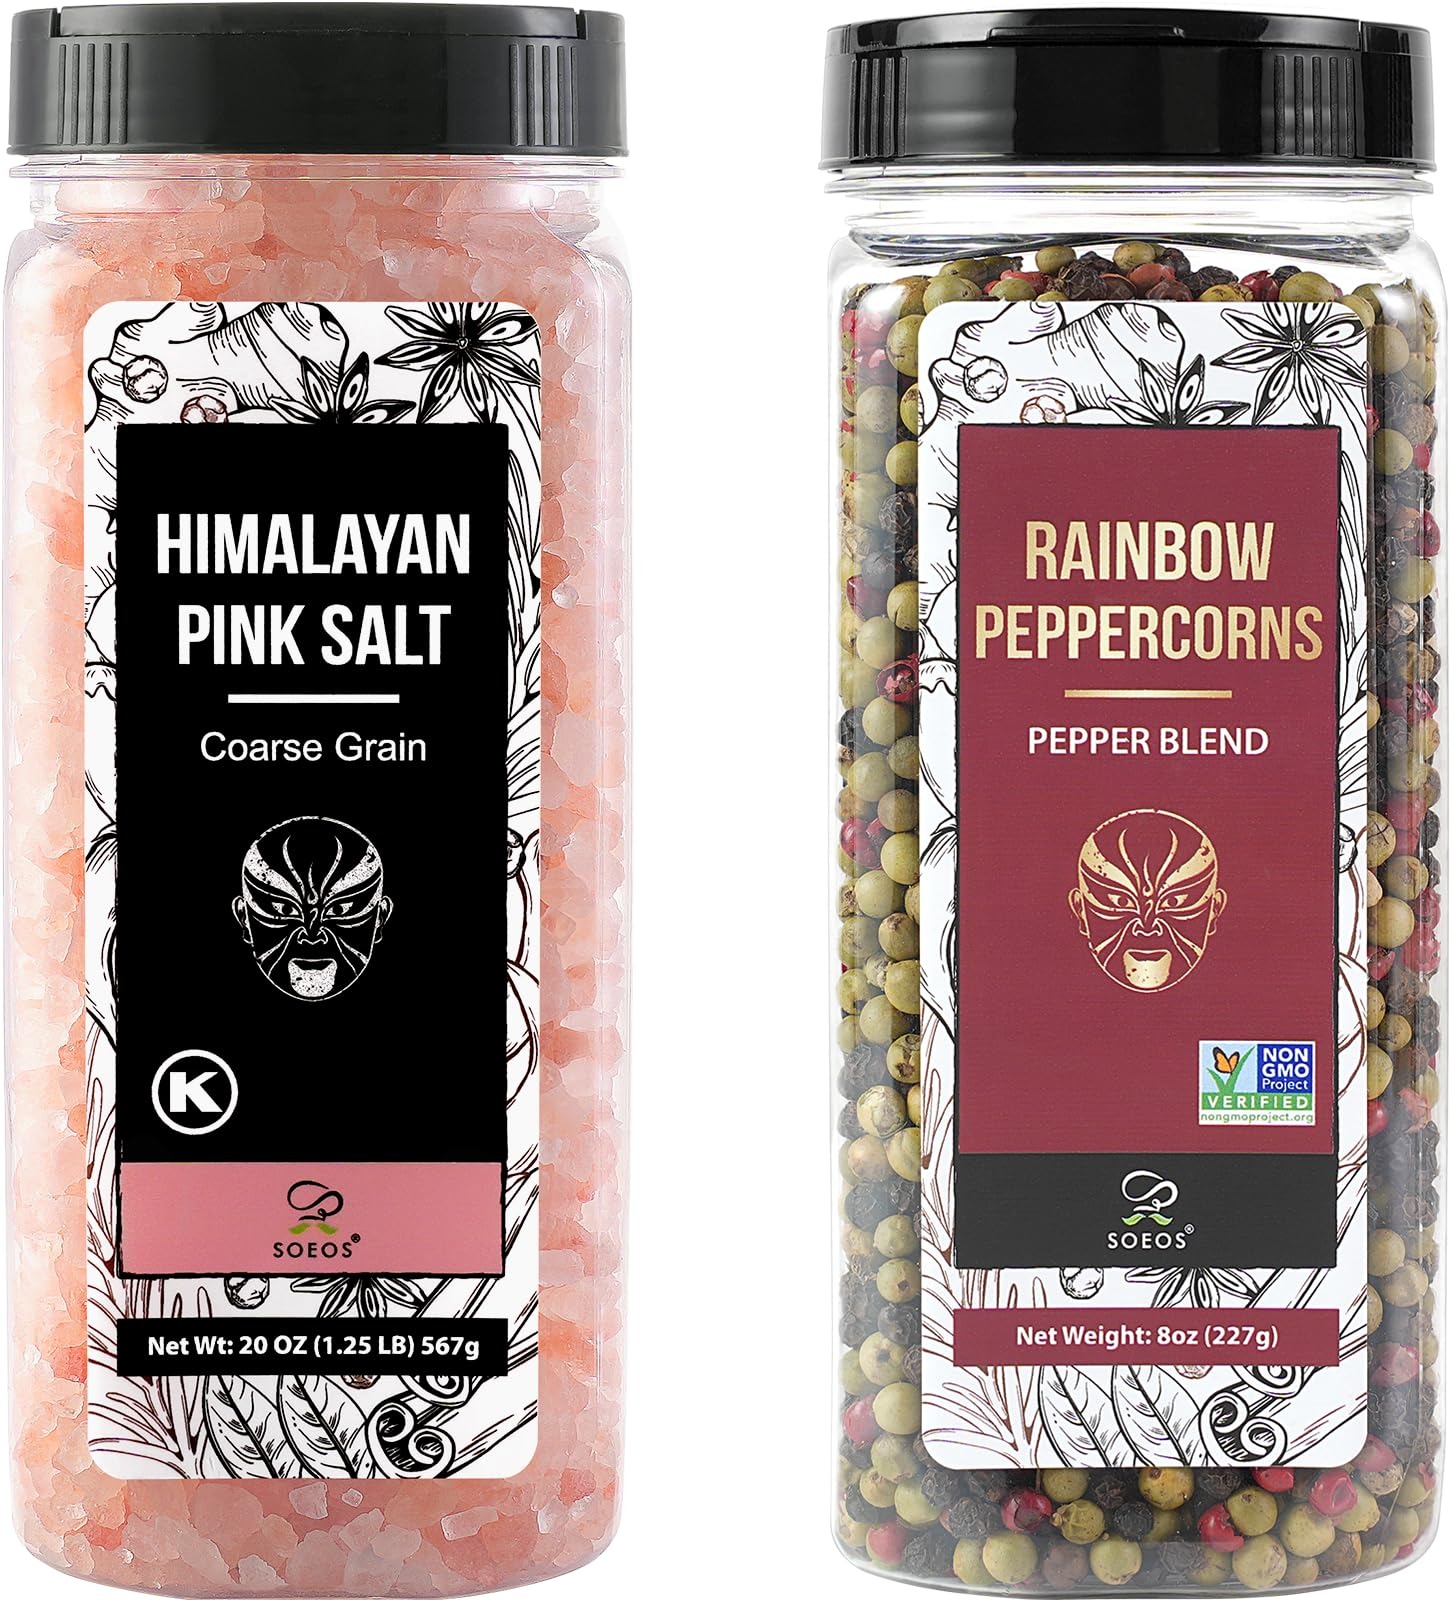
Item Name: Soeos Himalayan Pink Salt and Rainbow Peppercorn Grinder Refills, 18oz Salt & 8oz Peppercorns, Kosher Seasoning Set for Cooking
Bullet Point 1: RAINBOW PEPPERCORNS BLEND & HIMALAYAN PINK SALT (COARSE GRAIN): Soeos spice set is all-natural, gluten-free, lactose-free and vegan, rich and delicious ingredients. It can make your food more delicious and your life better.
Bullet Point 2: MIXED PEPPERCORNS, VIBRANT COLORS: is 8 oz (227g), with black, white, ripe,green and pink peppercorns, whole rainbow peppercorns can add a pop of color and visual interest to any dish or spice rack. And pink himalayan sea salt is 18 oz (510g), and naturally rich in minerals.
Bullet Point 3: SALT AND PEPPER FOR GRINDER REFILL: The clear design of the bottle makes it easy to see how much space you have left. It has a perfect design which makes it easy to store and extend freshness. Salt and pepper grinder set can be used to refill your pepper & salt grinders to deliver fresh seasonings.
Bullet Point 4: WIDE RANGE OF USES: Suitable for BBQ, salads, seasoning and other different dishes. Soeos pink salt & rainbow peppercorns adds an incredible flavor to a variety of meat, seafood, soups, and vegetables. The highest quality available and exceeds your expectations.
Bullet Point 5: GREAT GIFT FOR ANY CHEF OR FOOD LOVER: You get rainbow peppercorns and pink salt in just one set. This spice set is the perfect gift for those who loves to cook. Soeos takes your satisfaction as our highest priority. Let us know anytime for questions and concerns.
Value: 26.0
Unit: Ounce

Price: 16.99